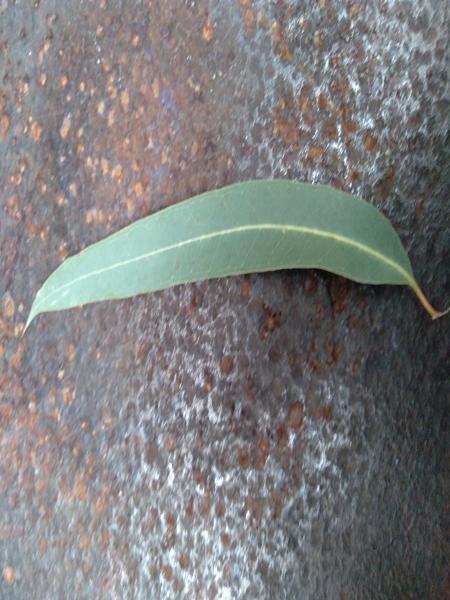
Plant: Eucalyptus